Thiruvalluvar

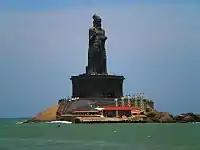
Statue of Valluvar at Kanyakumari

"" is the primary work credited to Valluvar. It contains 1330 couplets, which are divided into 133 sections of 10 couplets each. The first 38 sections are on moral and cosmic order ("Tamil: aram", Skt: dharma), the next 70 are about political and economic matters ("Tamil: porul", Skt: artha), and the remaining 25 are about pleasure ("Tamil: inbam", Skt: kama).